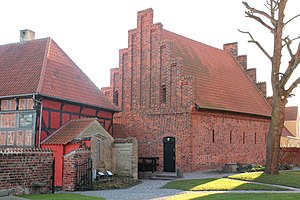
Fredede bygninger i Kalundborg Kommune
Præstegade 16. Fredet bygning fra 1500-tallet.
Denne liste over fredede bygninger i Kalundborg Kommune viser alle fredede bygninger i Kalundborg Kommune, bortset fra kirker. Listen bygger på data fra Kulturarvsstyrelsen.